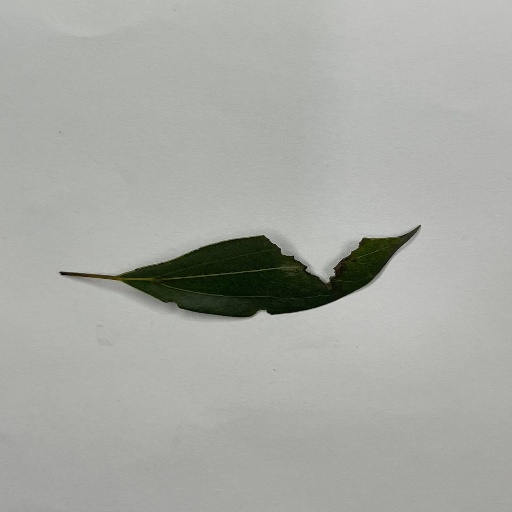
Species: Camphor
Leaf condition: Shot Hole